Fireworks policy of the United States

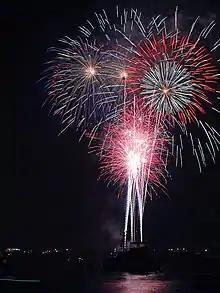
Independence Day fireworks in San Diego, California

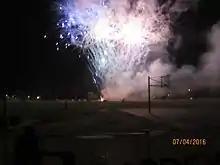
Fireworks being launched on Independence Day in Girsh Park in Goleta, California.

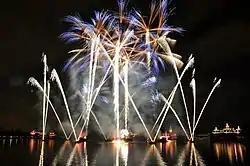
Fireworks at EPCOT in Walt Disney World

The United States government has classified fireworks and similar devices according to their potential hazards.